Sanjeevan

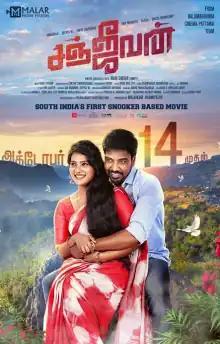
Promotional poster

Sanjeevan is a 2022 Indian Tamil-language drama film written and directed by Mani Shekar and produced by Malarkodi Raghupathy. The film stars Vinod Loghydaas, Dhivya Duraisamy, and Sathya NJ. The music was composed by Tanuj Menon with cinematography by Karthik Swarnakumar and editing by Shibu Neel. The film was released on 14 October 2022.